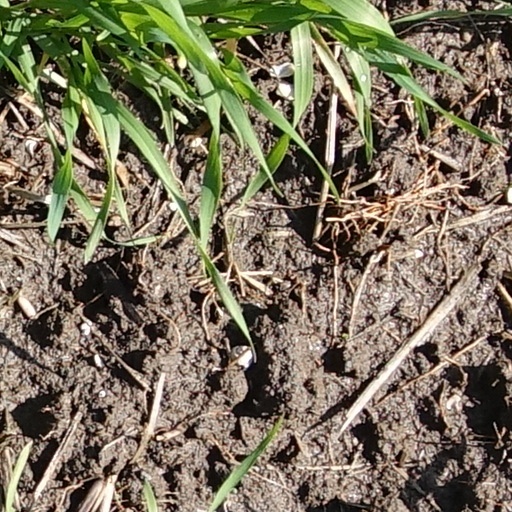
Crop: wheat